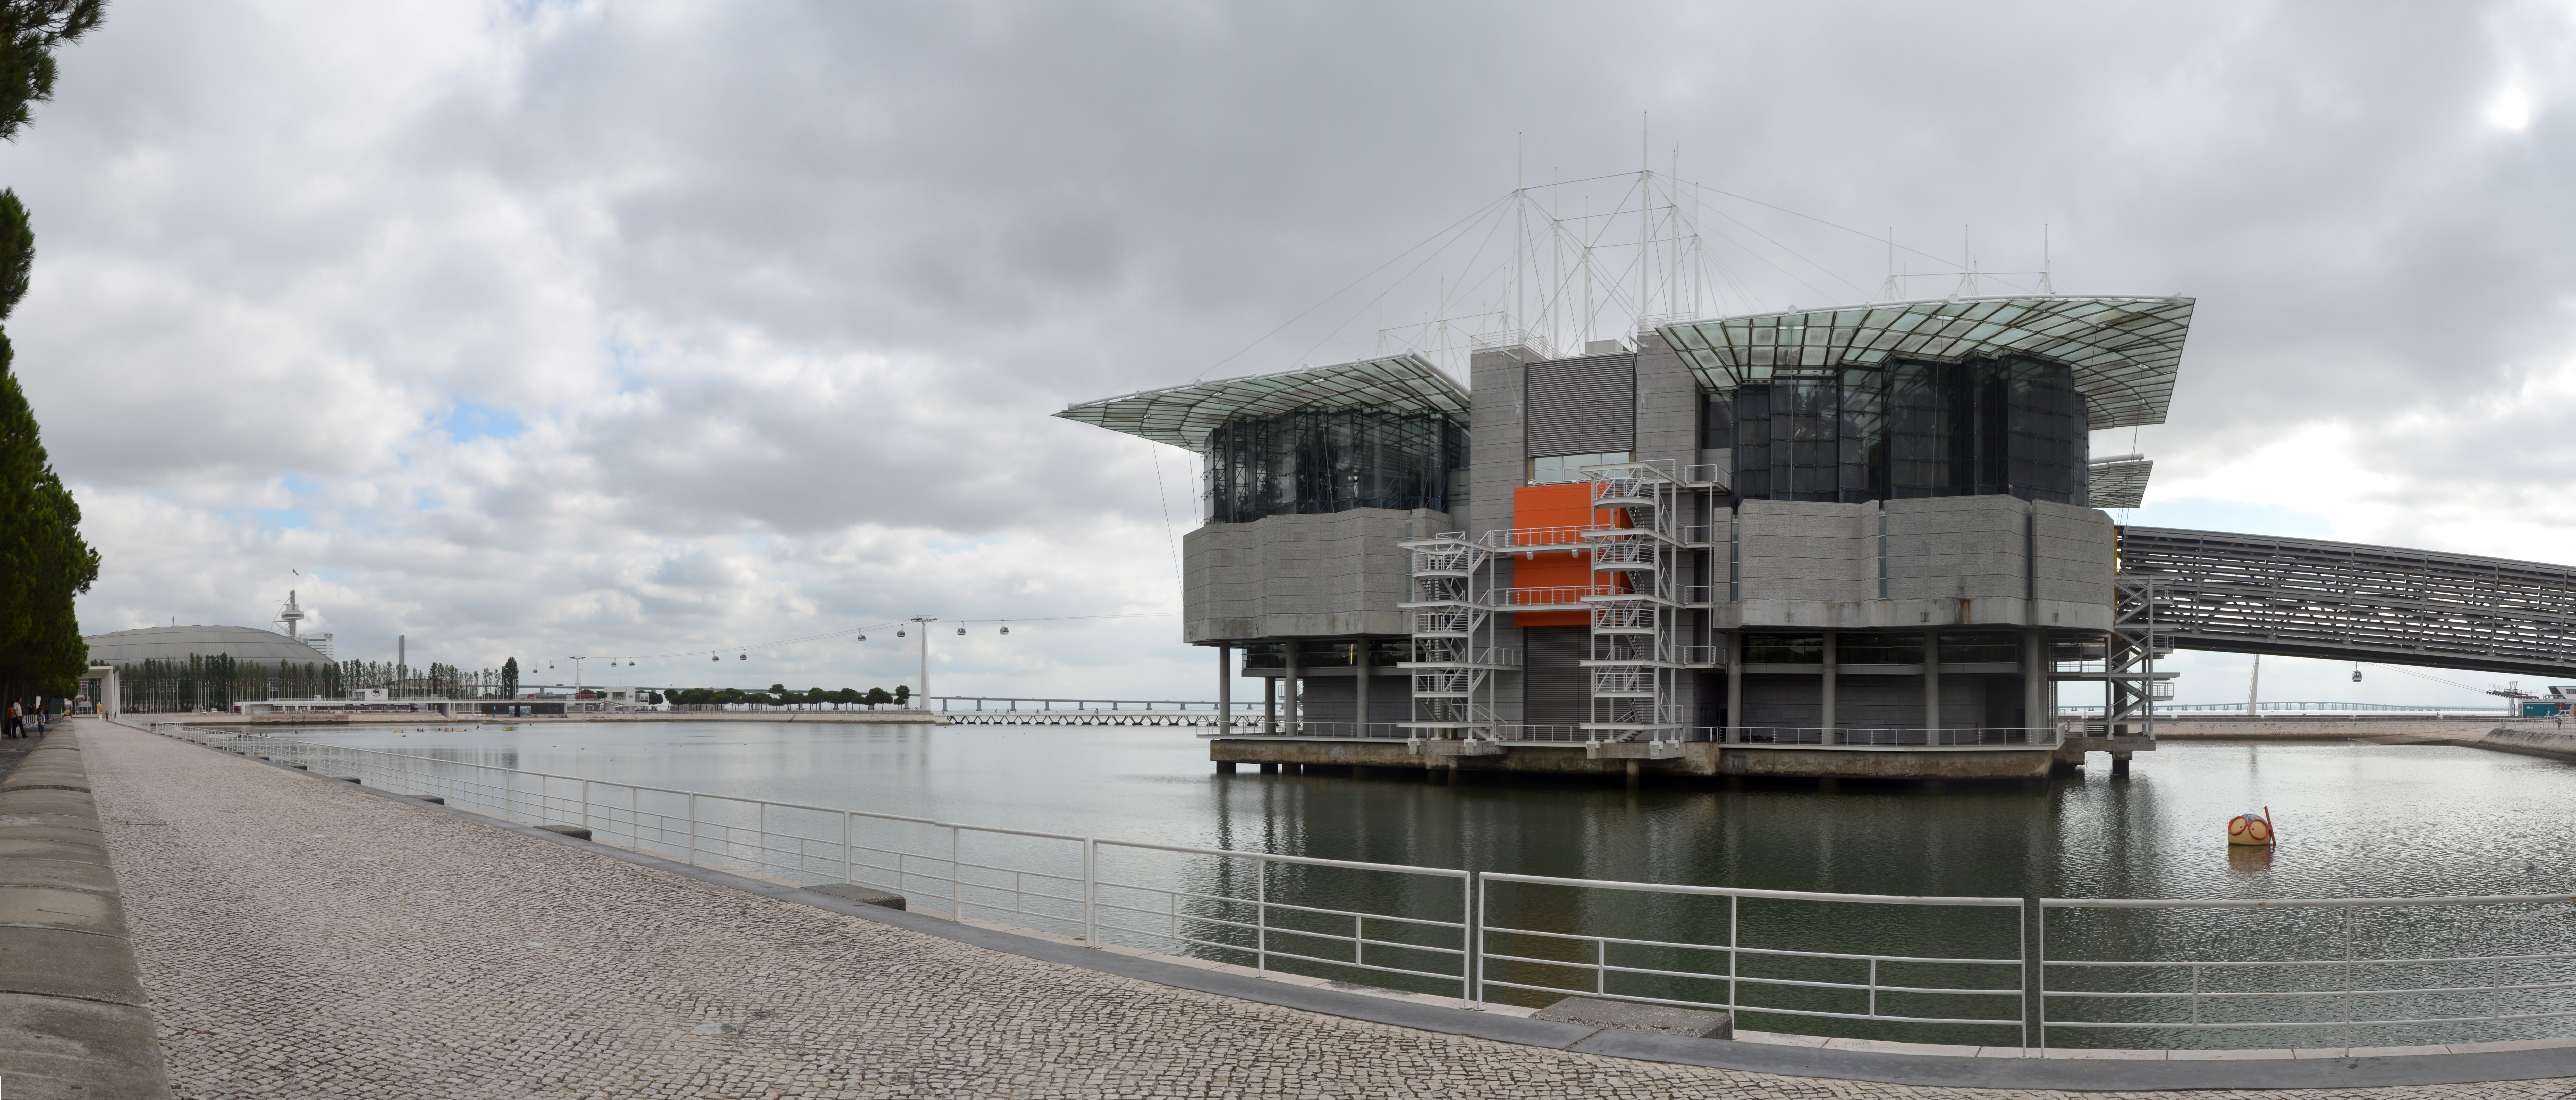
oceanario, lisboa, panoramica, water, architecture, waterway, sky, photography, building, house, river, channel